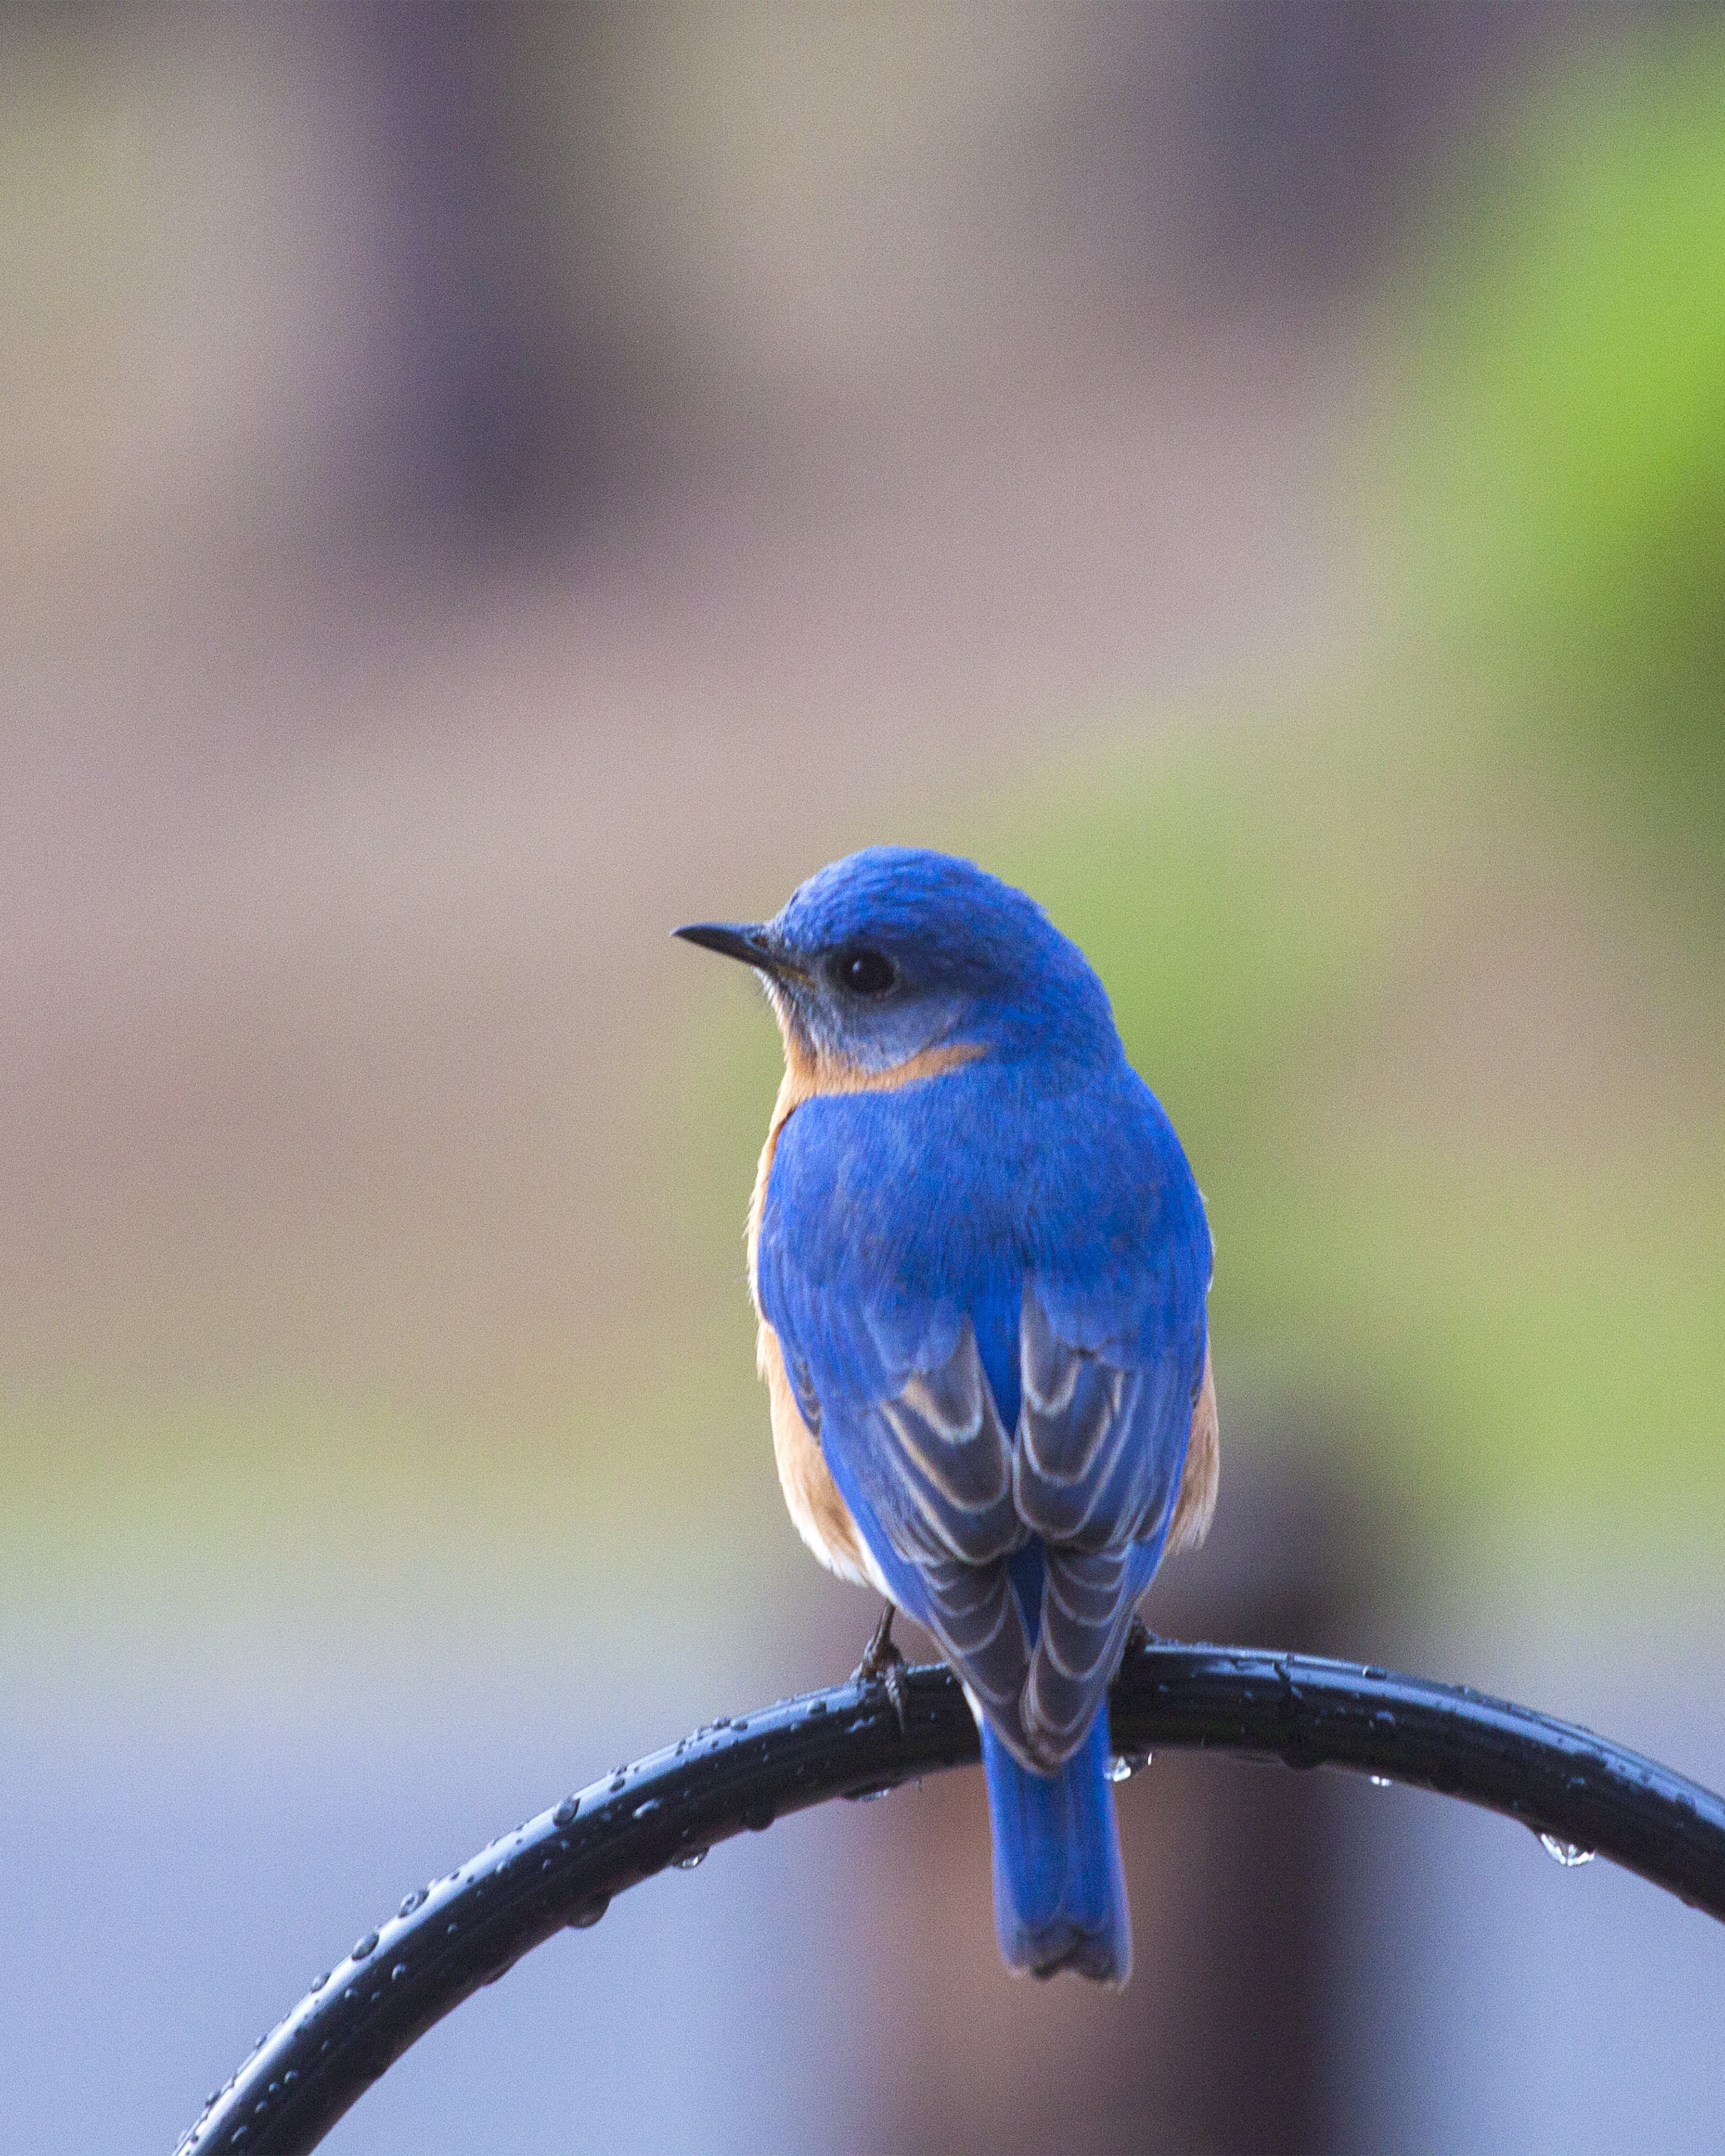
nature, branch, bird, animal, wildlife, beak, blue, fauna, close up, vertebrate, bluebird, macro photography, old world flycatcher, perching bird, bluebird on perch